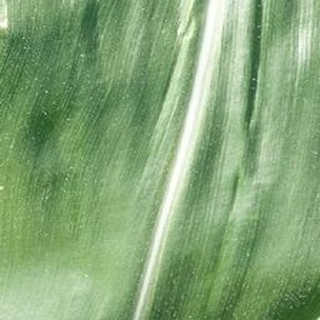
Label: healthy_corn